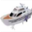
Label: ship